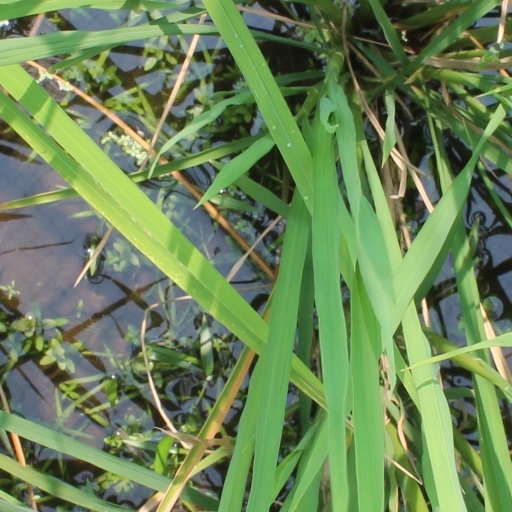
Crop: rice